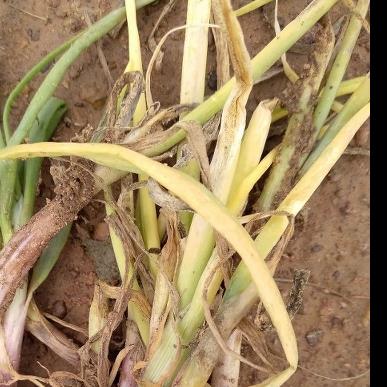
Crop: Onion
Condition: fusarium-d